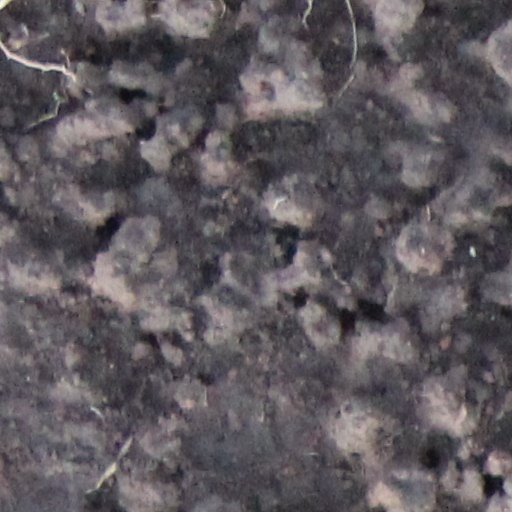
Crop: wheat